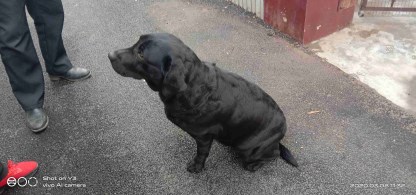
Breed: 3580-n000122-Labrador_retriever